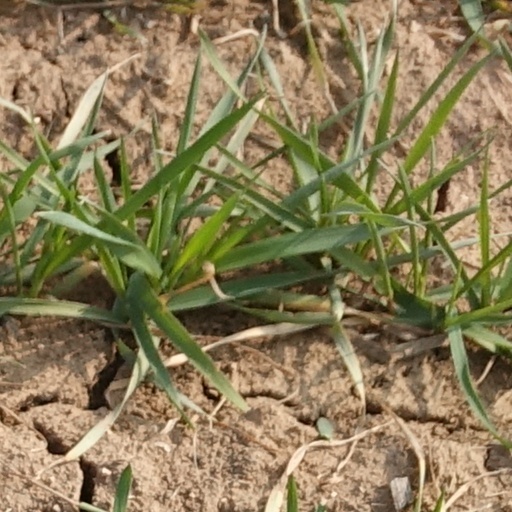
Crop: wheat